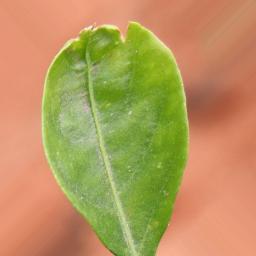
Label: healthy